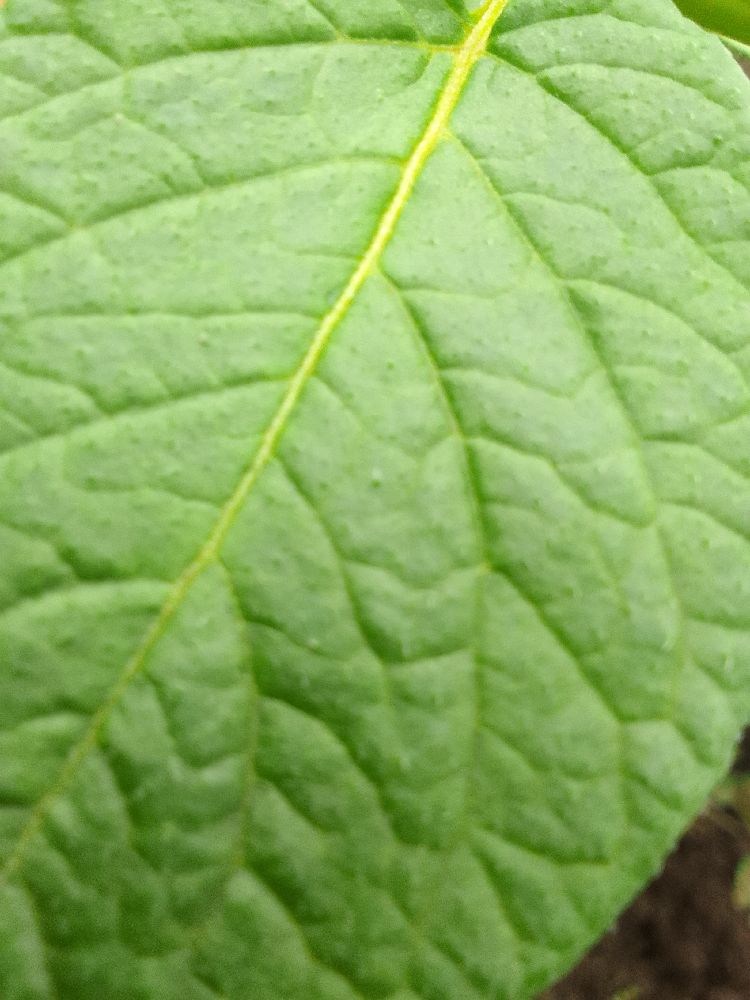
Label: Healthy